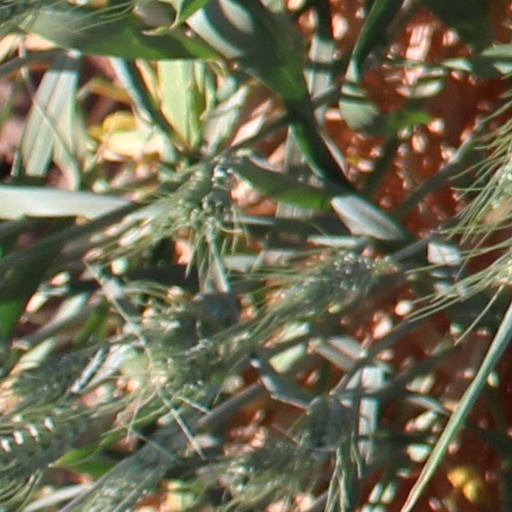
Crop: wheat